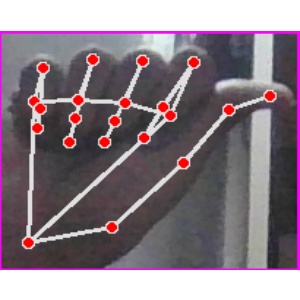
अक्षर: छ